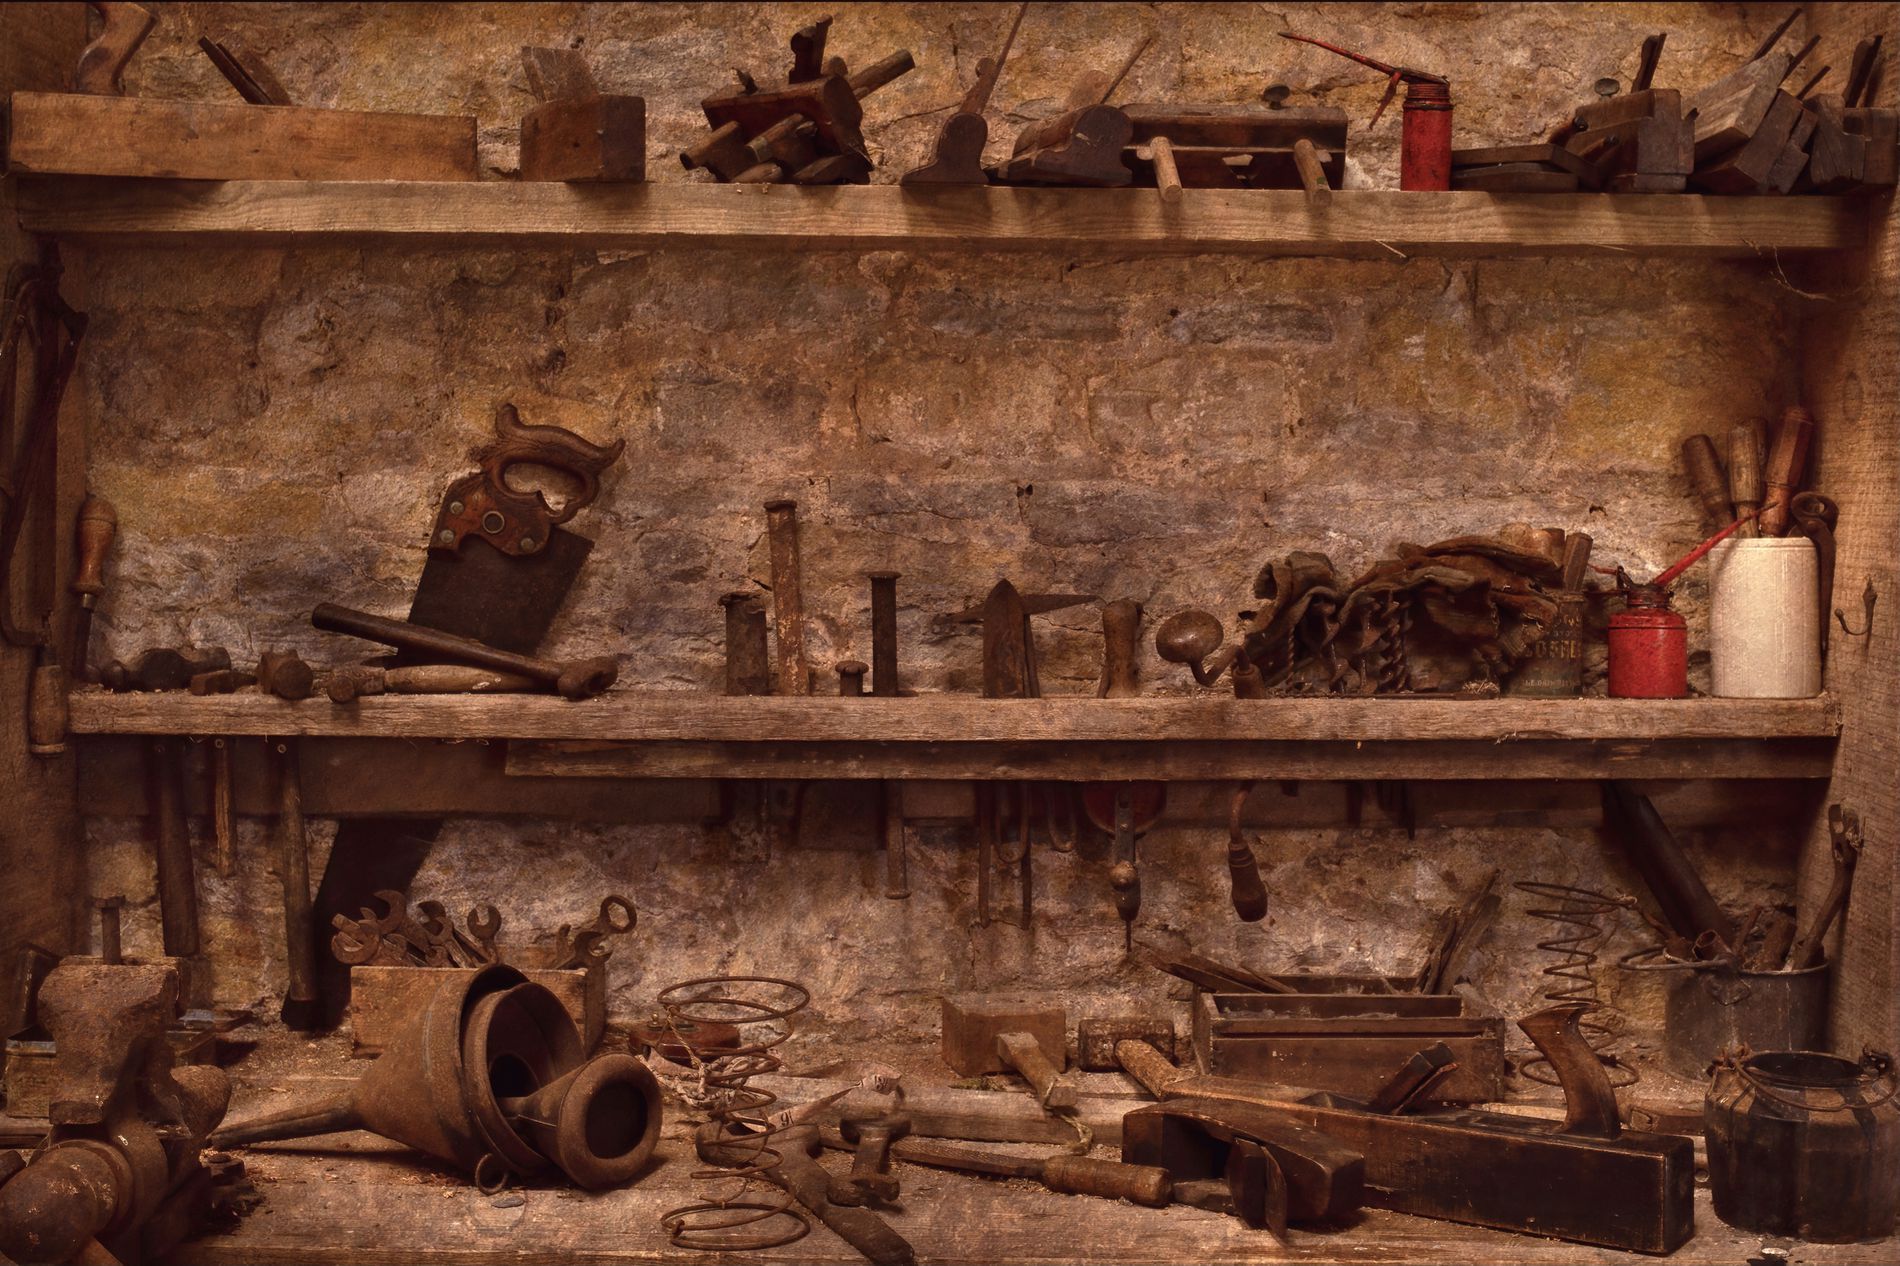
Vintage Workbench.
The image shows an old wooden workbench filled with vintage tools. Shelves on a rough stone wall hold saws, hammers, chisels, and metal parts. The tools are scattered, showing signs of frequent use. Rusty metal objects and worn wooden handles create a rustic and aged look.
The image captures an old workshop with a warm, earthy color palette of brown, rust, and beige. The lighting is dim and moody, casting soft shadows on the scattered tools. The rough stone wall and worn wooden shelves add a rustic, vintage feel. The scene feels nostalgic, evoking a sense of history and craftsmanship.
Labels: Architecture, Building, Factory, Manufacturing, Workshop, Shelf, Wood, Furniture, Corrosion, Rust, Rusty and Aged, Hammer, Hammers, Saw, Shelve, Can, Chisel, Spring, Wooden Box, Screw, Old Tool, Old Tools, Chisels, Shelves, cans, Wooden structures, springs, Screws